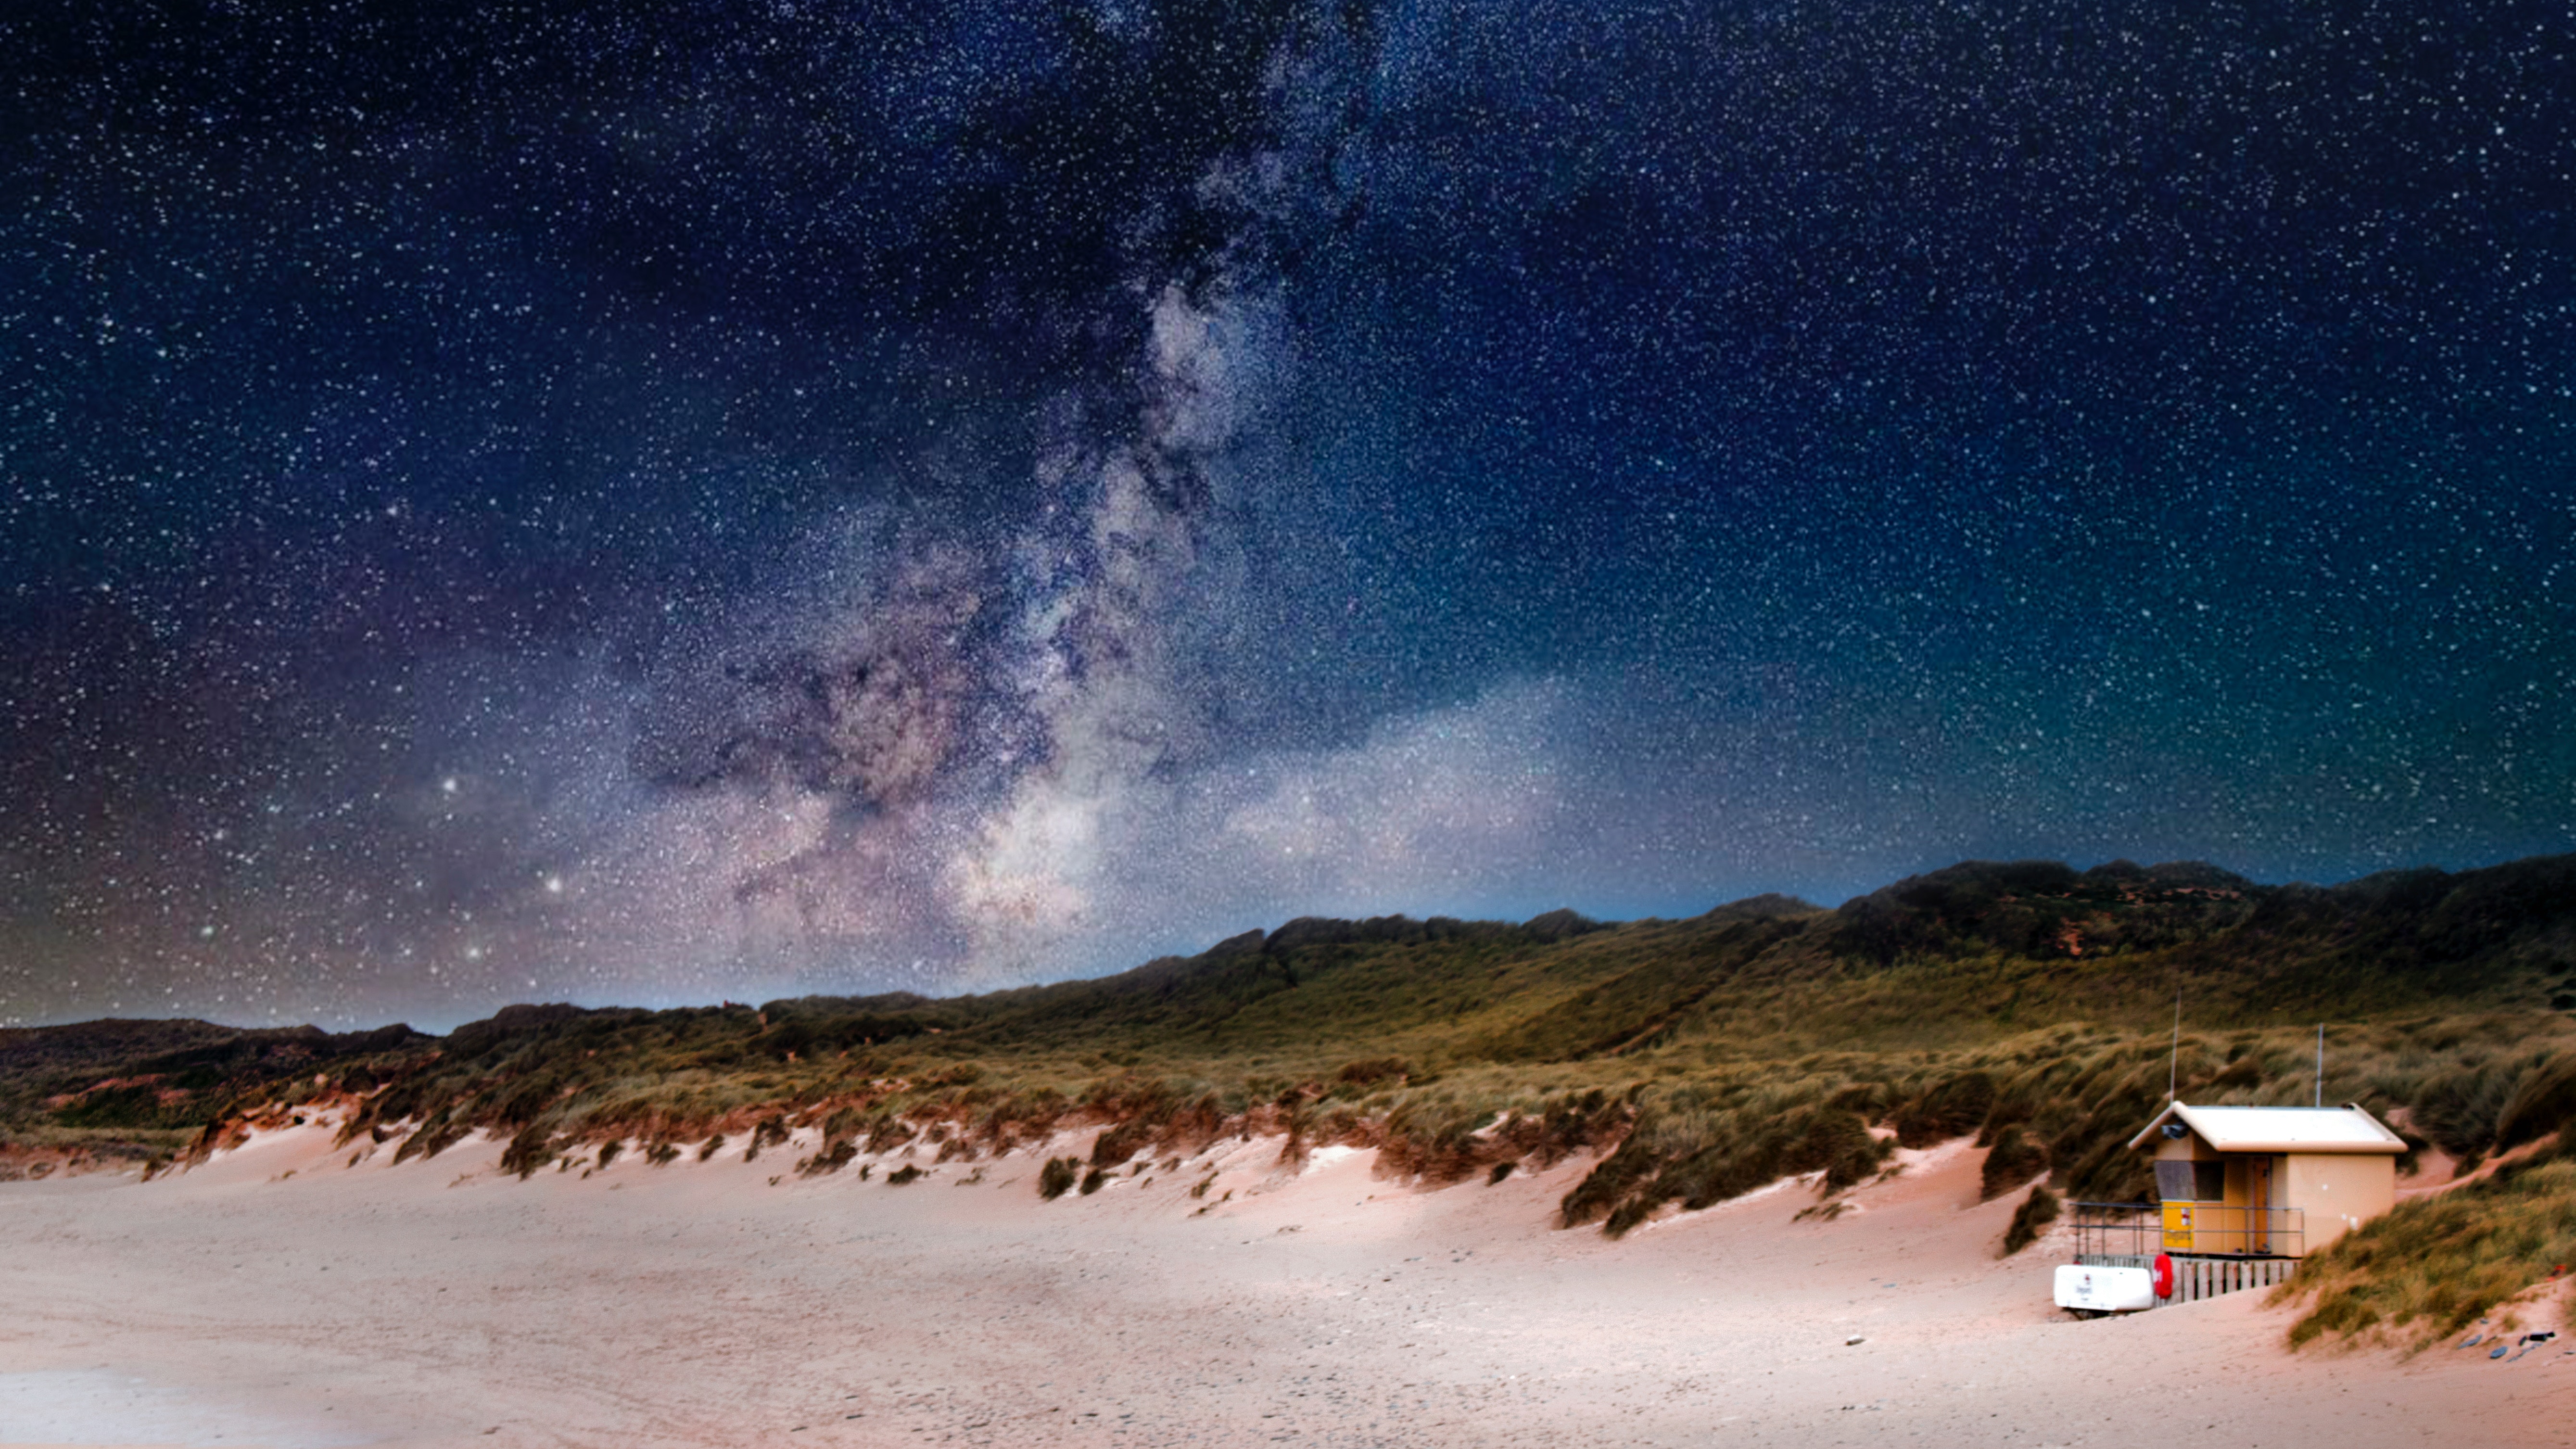
sky, cloud, night, star, atmosphere, landscape, sea, tree, photography, space, astronomical object, milky way, ocean, mountain, beach, coast, galaxy